Matthew 5:45

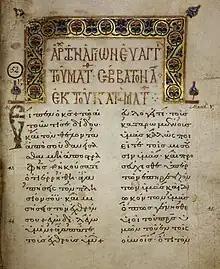
The Greek text of Matthew 5:42-45 with a decorated headpiece in Folio 51 recto of Lectionary 240 (12th century)

In the King James Version of the Bible the text reads: